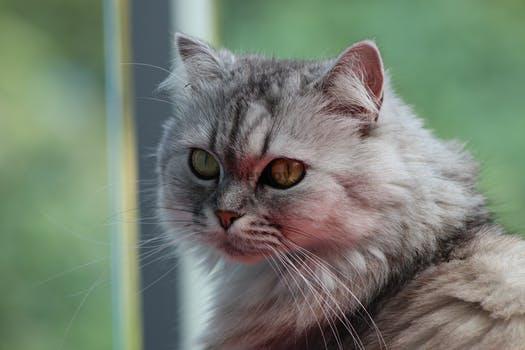
Label: Watermark